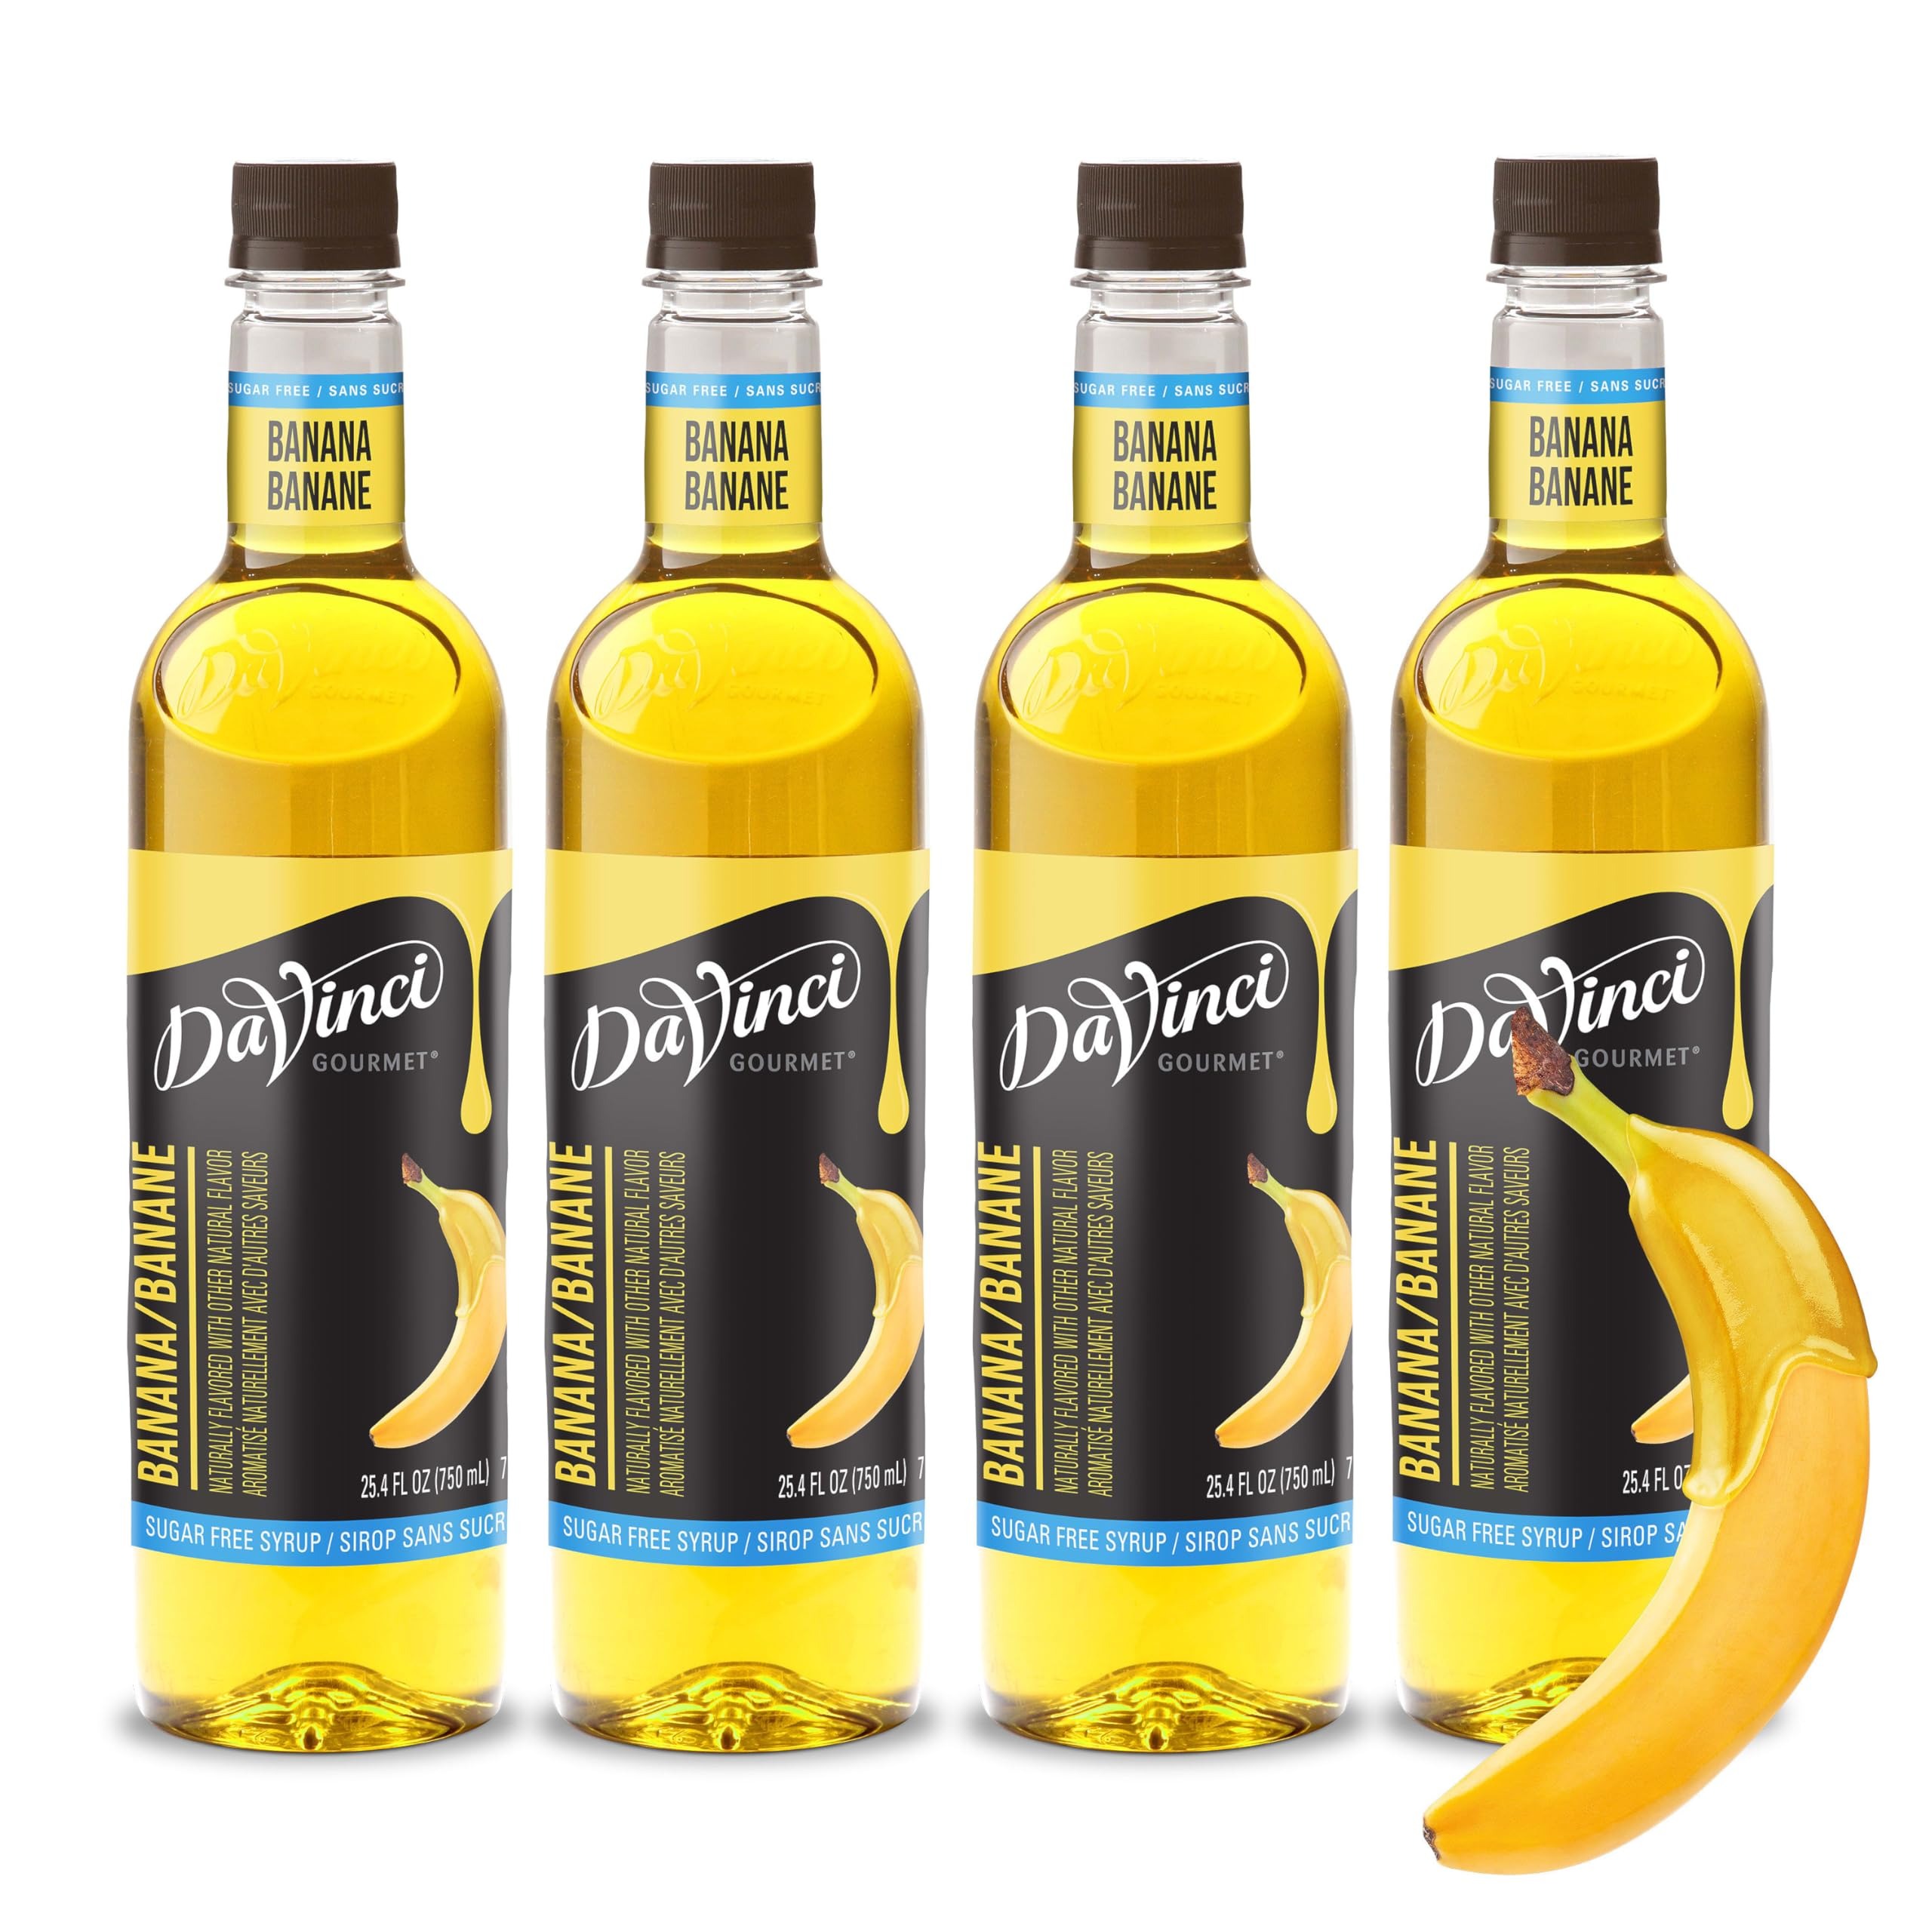
Item Name: DaVinci Gourmet Sugar-Free Banana Syrup, 25.4 Fluid Ounces (Pack of 4)
Bullet Point 1: Sugar Free Syrup: Our Sugar Free Banana Syrup delivers sweet banana flavor and aroma without the calories; Its velvety banana flavor infuses every drop of this deliciously fruity and tropical syrup
Bullet Point 2: Craft With Confidence: We specially formulated this syrup to dissolve quickly and easily in hot or cold beverages, and to resist curdling when mixed with dairy, making it a perfect complement to coffee-based drinks
Bullet Point 3: Broaden Possibilities: For an exceptional flavor experience, simply add to your favorite coffee, hot cocoa, milkshake, snow cone, smoothie, dessert, tea, latte, or sparkling drinks, cocktails, or mocktails
Bullet Point 4: Pursuit of Perfection: We combine craft, science, and art to provide an amazing palette of flavors that empower drink makers to create their masterpieces with our syrups, sauces, real fruit mixes, beverage blends, and more
Bullet Point 5: Born To Raise Flavor: From coffeehouse classics to back bar essentials, DaVinci Gourmet products are crafted to create a premium experience for today's beverage creators through innovative flavors and quality ingredients
Value: 101.6
Unit: Fl Oz

Price: 31.785